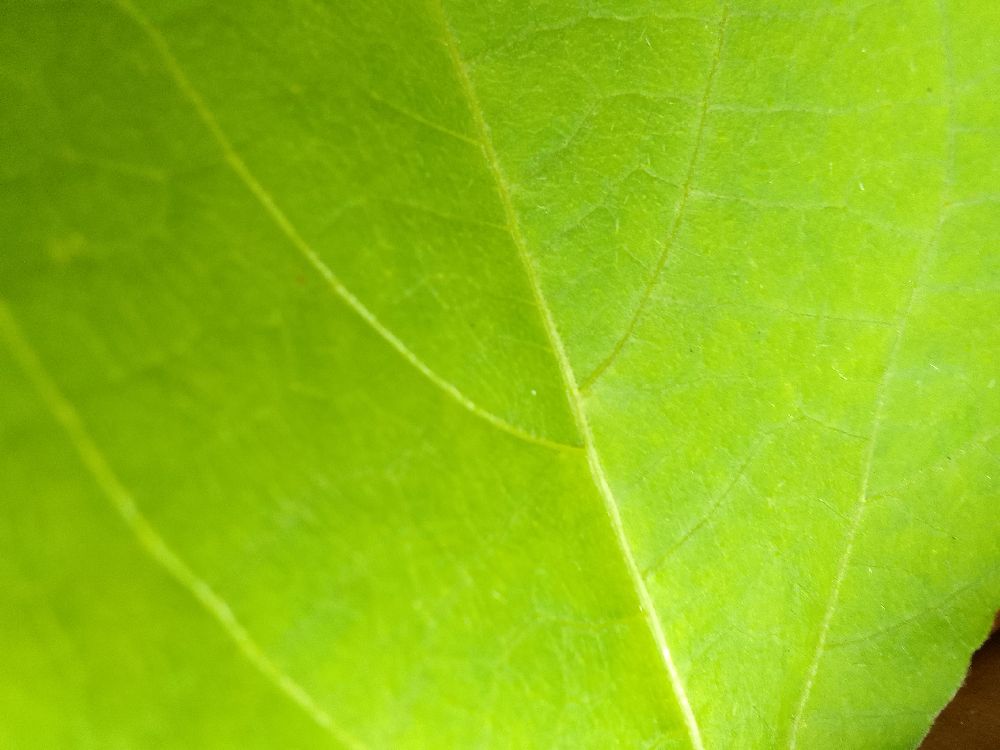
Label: healthy